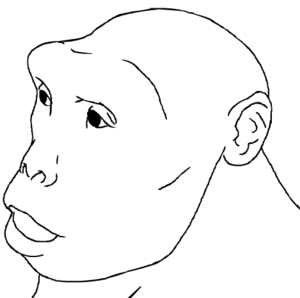
Toumaï est le surnom d'un crâne fossile de primate découvert en 2001 au Tchad dans le désert du Djourab. Il a conduit à la définition d'une nouvelle espèce, Sahelanthropus tchadensis, que certains paléoanthropologues considèrent comme l'origine de la lignée humaine, probablement très proche de la séparation entre les Panines et les Hominines. Le fossile a été daté d'environ 7 millions d'années avant le présent, ce qui signifie que près de 350 000 générations le séparent des humains des années 2000.